Cornelis Boel

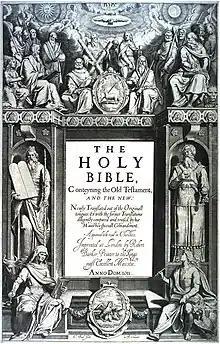
Boel's frontispiece to the first edition of the King James' Bible (1611)

Boel was born at Antwerp in around 1576. He worked mostly as an engraver, in the style of the Sadeler family, of which he was probably a pupil.